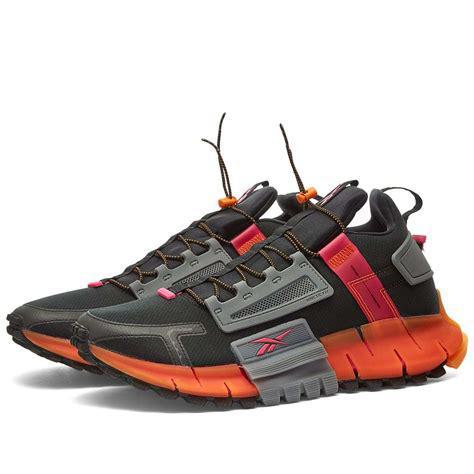
Brand: Reebok
Model: ZIG Kinetica